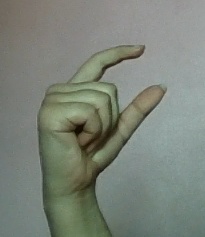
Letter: dal